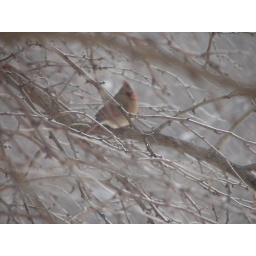
Taken as I was perched in the kids' tree house during the blizzard of 2011. No pun intended